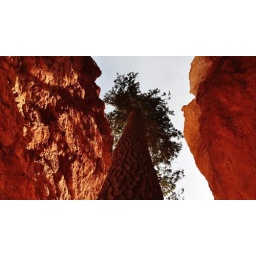
We were on the Navajo trail and in between the canyon walls were these enormous trees.